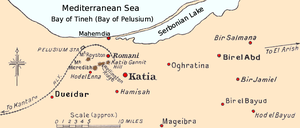
Slaget ved Katia / Baggrund
Kort over Katia og Romani området
Slaget ved Katia var en kamp, som blev udkæmpet øst for Suez-kanalen og nord for El Ferdan Station, i nærheden af Katia og Oghratina, den 23. april 1916 i felttoget i Sinai og Palæstina under 1. Verdenskrig i Mellemøsten. En osmannisk styrke under ledelse af den tyske general Friedrich Freiherr Kress von Kressenstein udførte et overraskelsesangreb på 3½ eskadroner af den britiske 5. beredne brigade, som var vidt spredt øst for Romani. Den beredne brigade var blevet beordret til området for at beskytte den nye jernbane og vandrøret, som var under bygning fra Qantara ved Suezkanalen, da dette byggeri fortsatte forbi kanalzonens forsvarslinjer ud på Sinai-halvøen mod Romani. Kress Von Kressensteins angreb var en fuld succes og decimerede den britiske styrke, som ikke var meget større end et regiment. Samme dag mislykkedes et tilhørende osmannisk angreb mod Duidar, meget tæt på Suez-kanalen, da det mødte stærk britisk modstand.